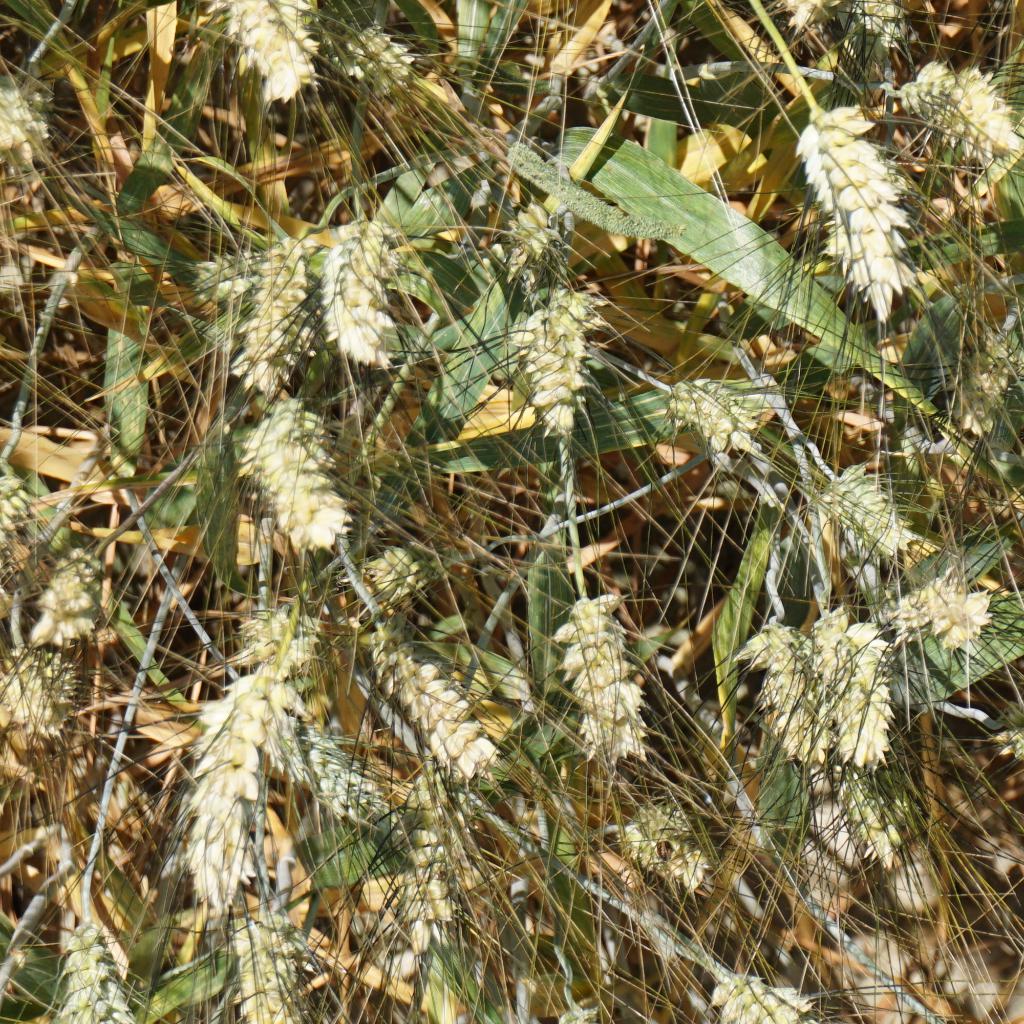
Country: France
Location: Gréoux
Wheat development stage: Filling - Ripening